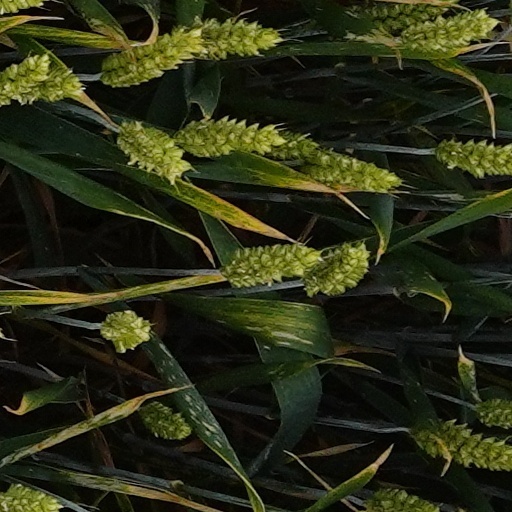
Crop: wheat